Polkerris

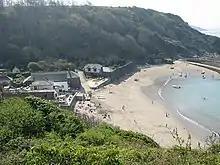
Polkerris viewed from the cliff path, looking south.

Polkerris (meaning "fortified pool") is a small village on the south coast of Cornwall, England. It forms part of the civil parish of Fowey.